Katharine Smith Reynolds

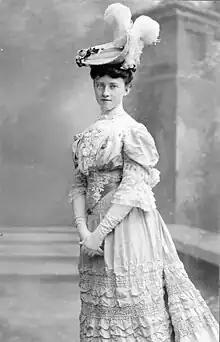
Katharine circa. 1900

Katharine Smith Reynolds (November 17, 1880 – May 23, 1924), later Katharine Smith Johnston, was the wife of tobacco tycoon R. J. Reynolds and a philanthropist who designed the Reynolda House estate.